Silver mining in the United States

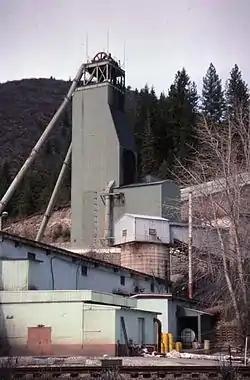
Lucky Friday mine, Coeur d’Alene district.

The Coeur d’Alene (Silver Valley) district of Shoshone County in northern Idaho has produced more silver than any other mining district in the United States, and is historically one of the top three silver districts in the world in total silver produced. (It competes with Potosi in Bolivia and Pachuca-Real del Monte in Mexico for the title of greatest silver district, each having produced more than a billion troy ounces of silver.) Through 2006, the Coeur d’Alene district has produced a total of more than 37,000 metric tons (1.2 billion ounces) of silver.